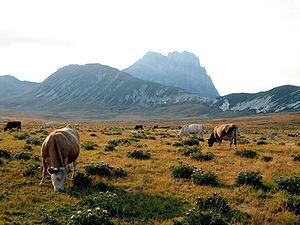
Campo Imperatore est une vaste haute-plaine, située entre 1 600 et 1 800 mètres d'altitude, dans le massif des Apennins, près du Gran Sasso, dans la province de L’Aquila, dans les Abruzzes. Elle est longue de 20 km, et large jusqu'à 7 km.